Persona 3 The Movie: No. 3, Falling Down

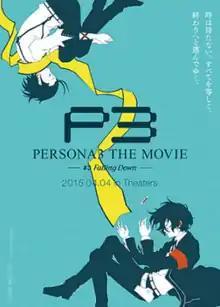
Theatrical release poster. Right caption reads, "Time does not wait. It delivers us all equally to the same end."

The movie starts with Junpei being kidnapped by a member of Strega, Chidori Yoshino, while Makoto and the rest are fighting Takaya, Jin, and the Shadow Arcana Hanged Man. As they're fighting, Makoto is knocked unconscious and sees a vision of Pharos, telling Makoto that he will be leaving despite Makoto's plead for him not to. Awakened, Makoto and his friends succeed in defeating the Shadow Arcana and save Junpei. Following the Shadow's defeat, Takaya and Jin retreat while Chidori is captured by SEES. The next day, Makoto and his friends along with Takeharu Kirijo decide to celebrate their victory for defeating all twelve Shadow Arcana and destroying Dark Hour. However, during the celebration party when the time reaches midnight, the Dark Hour started. They confront Ikutsuki at Tartarus, revealing that he had changed the recordings made by Yukari's father to lead them to defeating the twelve Shadow Arcana, which will bring the end of the world known as "The Fall". Using Aigis' controller, he controls Aigis to capture and crucify all SEES members except Takeharu whom Aigis holds at gunpoint. Takeharu breaks free and shoots Ikutsuki, but he is fatally shot as well by the latter, killing him. Just before Aigis could kill them, she regains control of herself and frees her friends. Cornered, Ikutsuki falls to his death from the tower due to his gunshot wound.